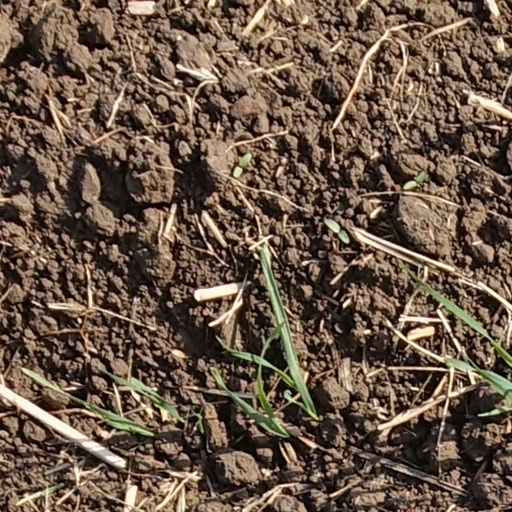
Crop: wheat